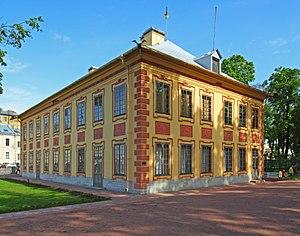
Le chauffage central désigne un mode de chauffage avec lequel on peut chauffer les différentes pièces d'une maison, d'un immeuble, ou d'une ville, à partir d'un seul générateur de chaleur communément nommé chaudière, ou chauffage urbain. La chaleur est acheminée au moyen d'un fluide caloporteur, dans des tuyaux, vers les radiateurs, ou directement au moyen d'air chaud, dans des gaines, vers les différentes pièces, comme c'est le cas pour les calorifères.